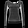
Label: Pullover